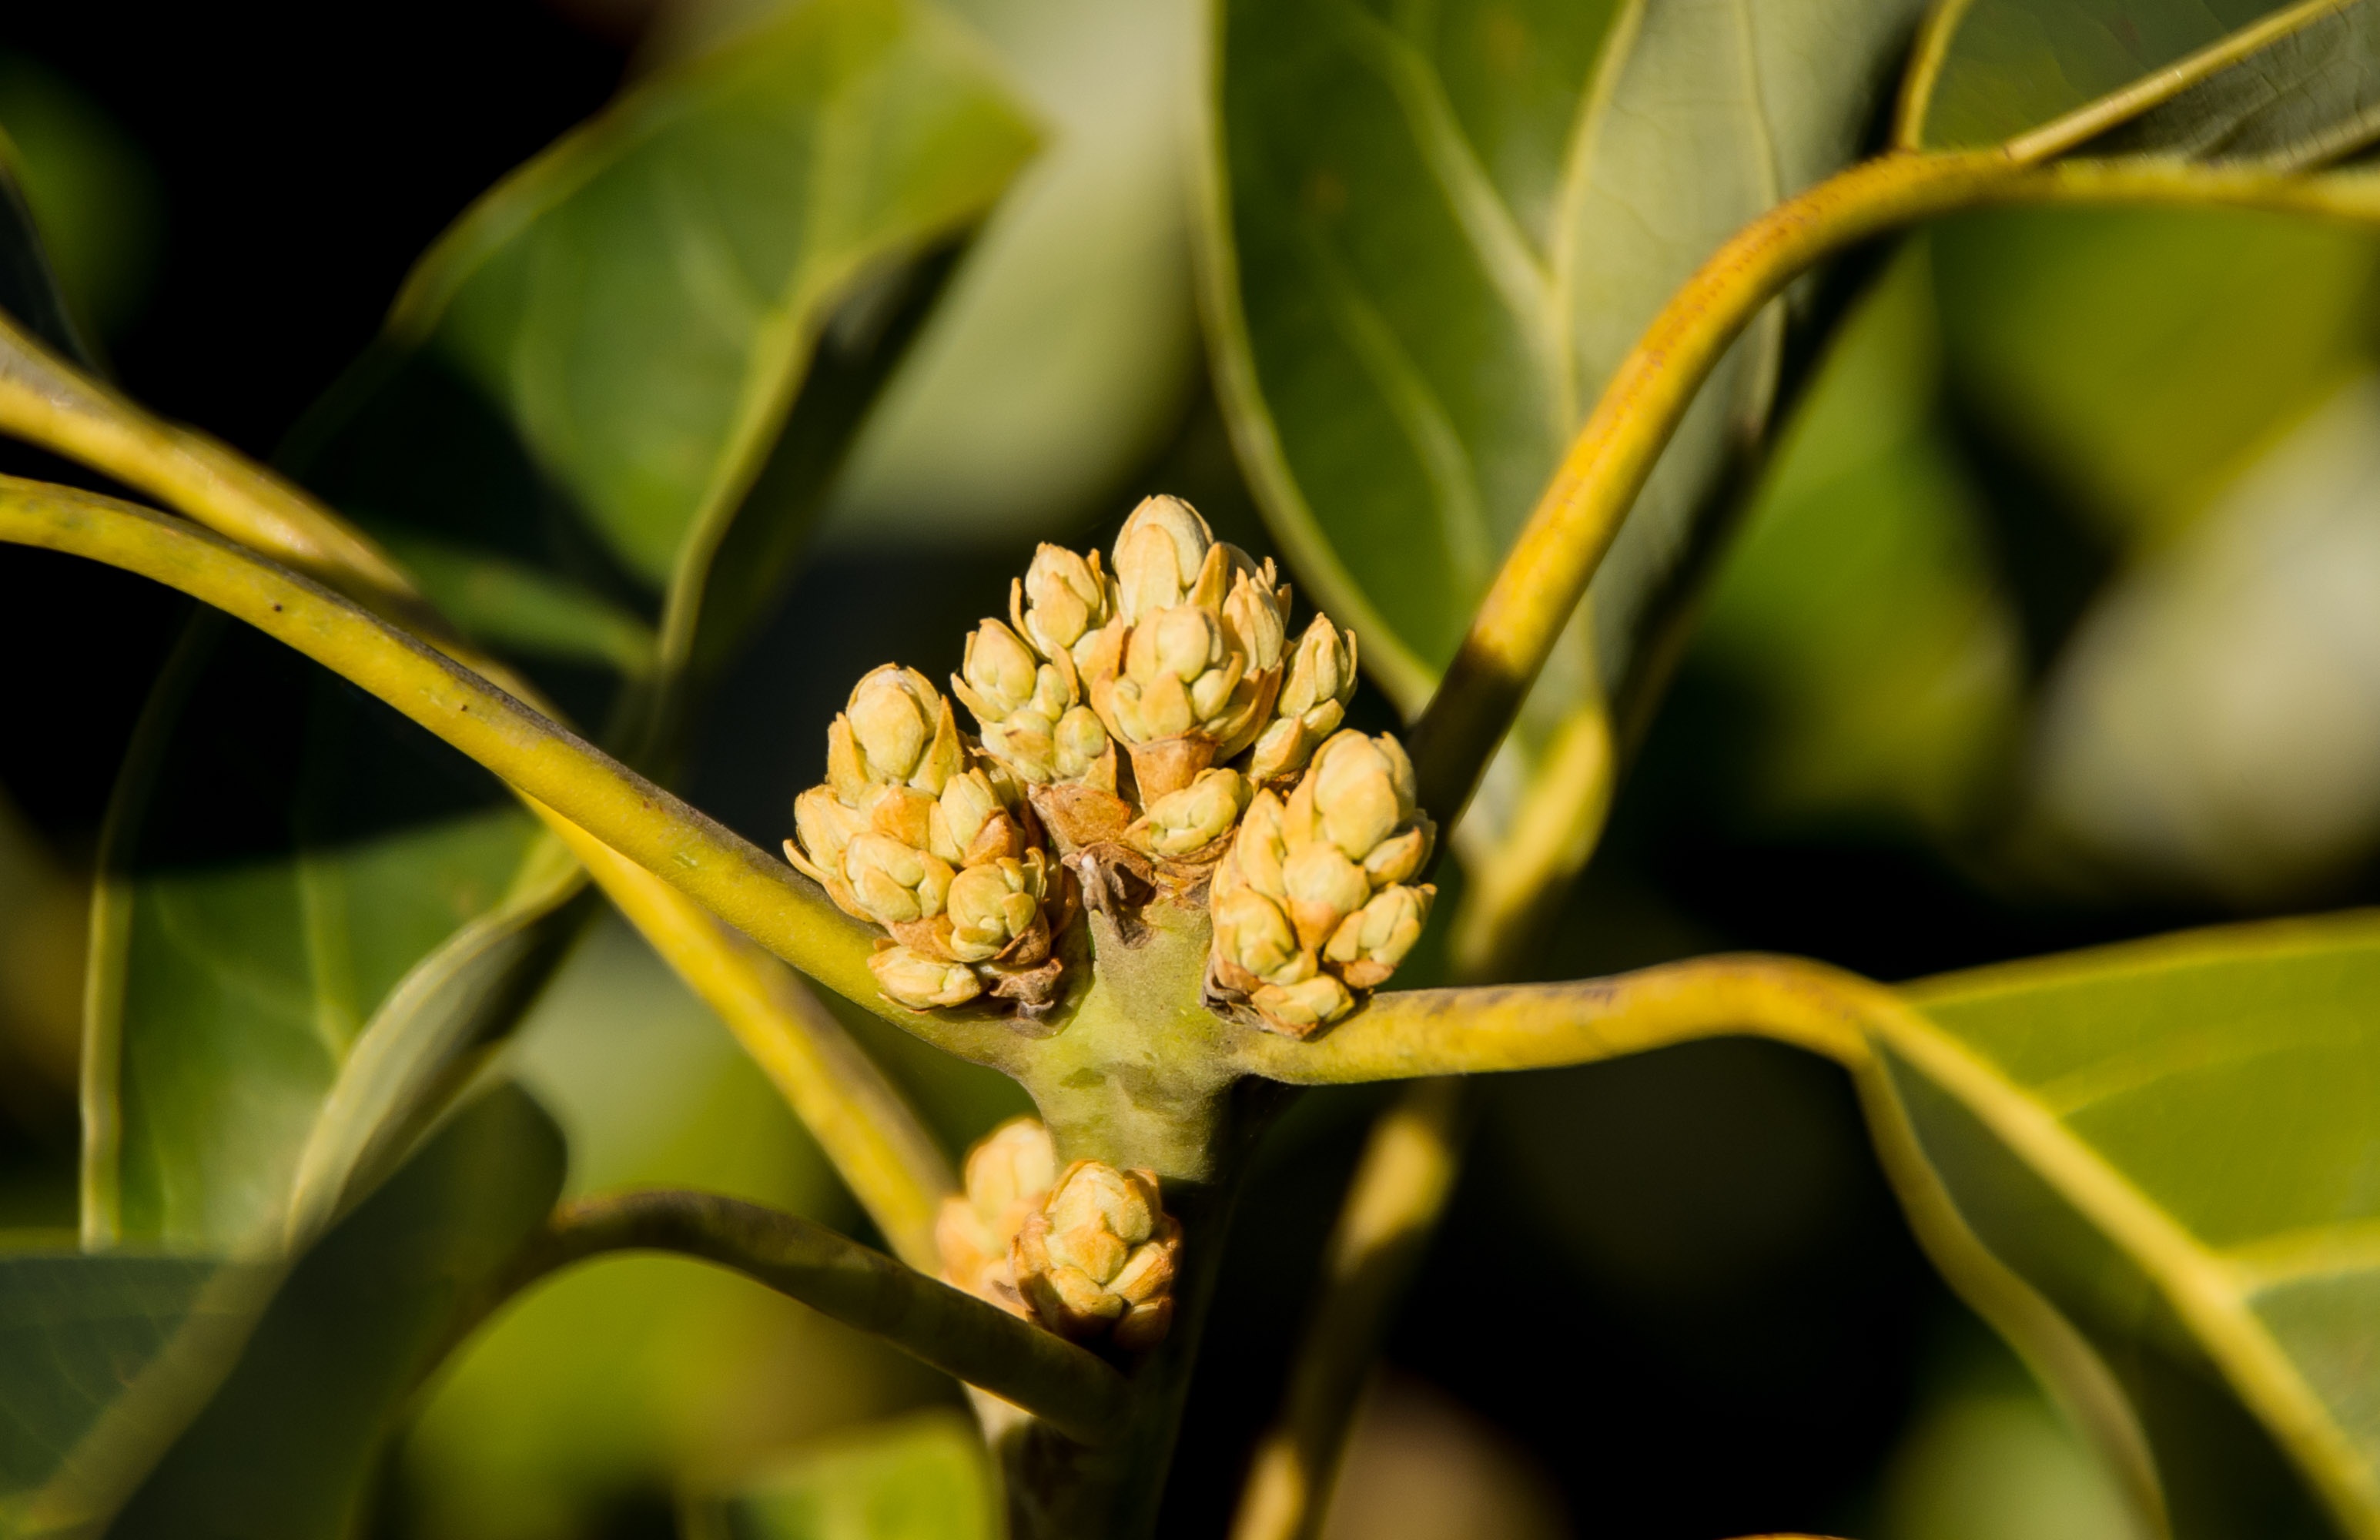
tree, branch, blossom, plant, fruit, leaf, flower, food, spring, green, produce, crop, evergreen, botany, yellow, avocado, flora, flowers, close up, leaves, shrub, buds, macro photography, flowering plant, woody plant, land plant, hass